Eternal Gosh!

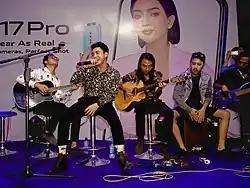
Eternal Gosh! performing Vivo Promotion Show at Mandalay (2019); from left to right: Yee Mon Oo, Han Nay Tar, Wai Gyi, Ar Ray and Bon Bon

Eternal Gosh! (often abbreviated as EG) is a Burmese pop rock band, founded in 2013. The band consists of 5 members, lead vocalist and songwriter Han Nay Tar, lead guitarists Wai Gyi and Yee Mon Oo, bassist Bon Bon and drummer Ar Ray. Their music spans a wide range of genres, from pop rock, to alternative rock, to alternative metal.